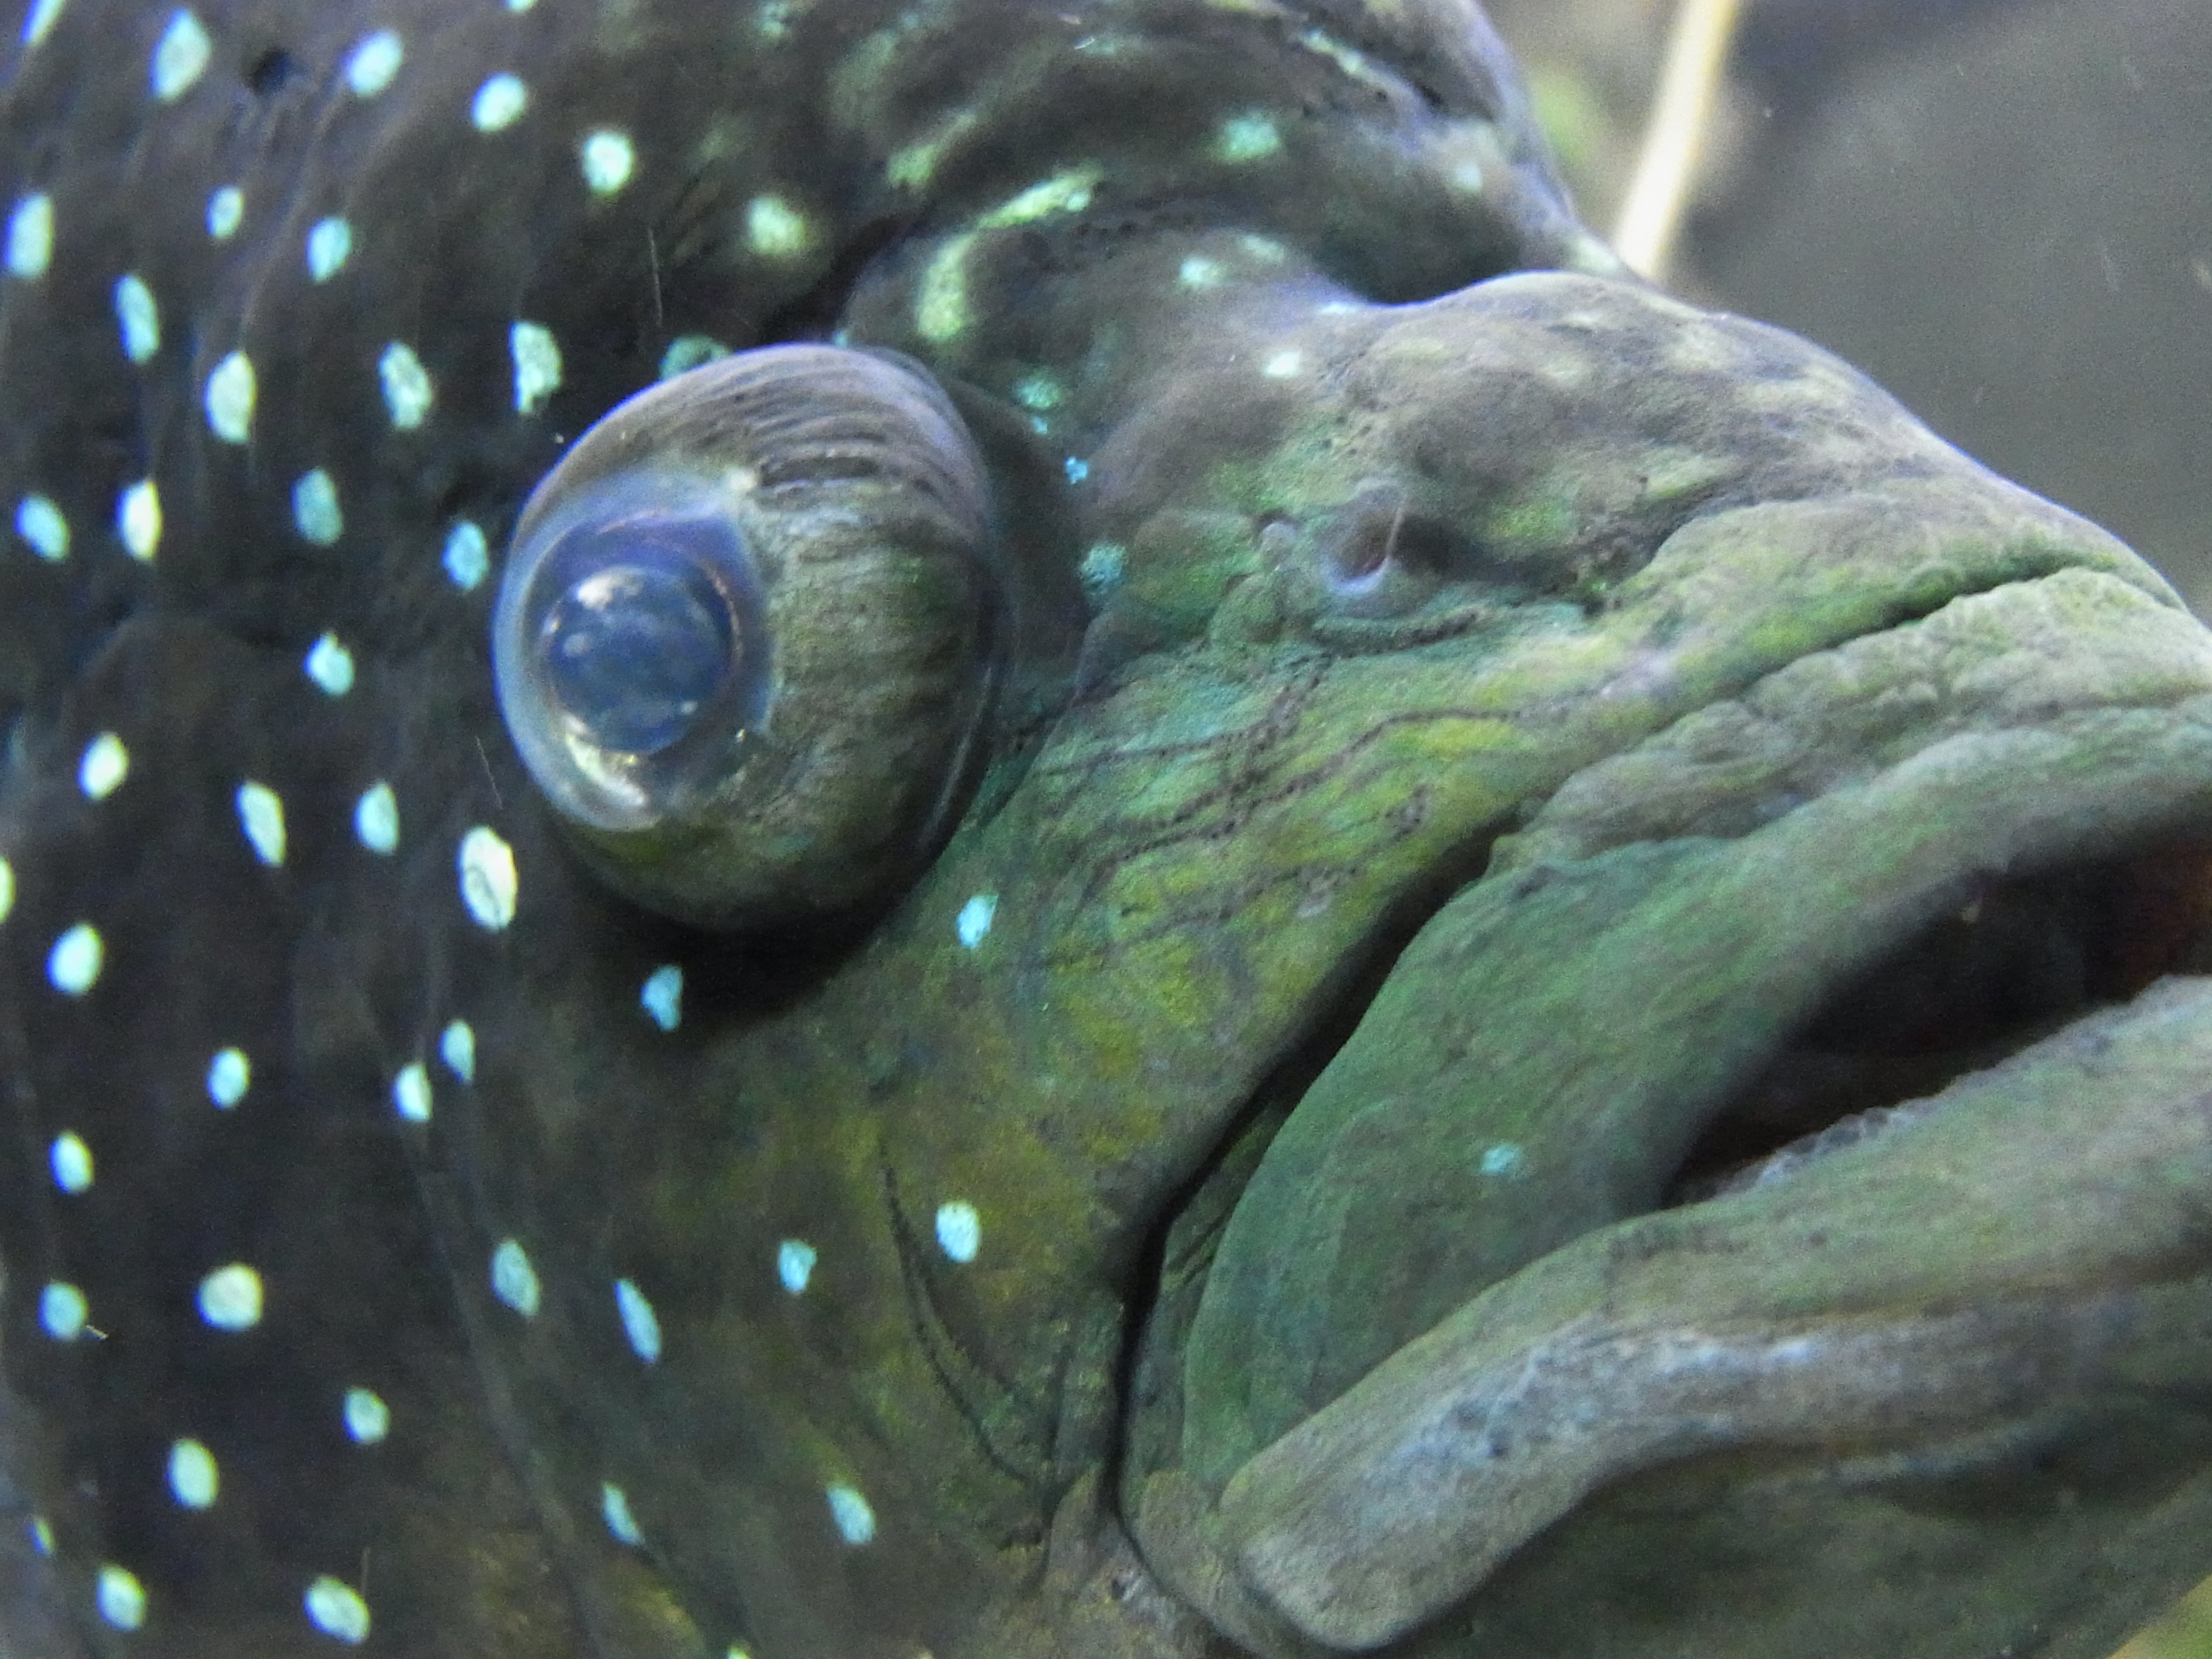
water, nature, animal, wildlife, underwater, swim, green, biology, reptile, amphibian, fish, fauna, close up, aquarium, macro photography, organism, marine biology